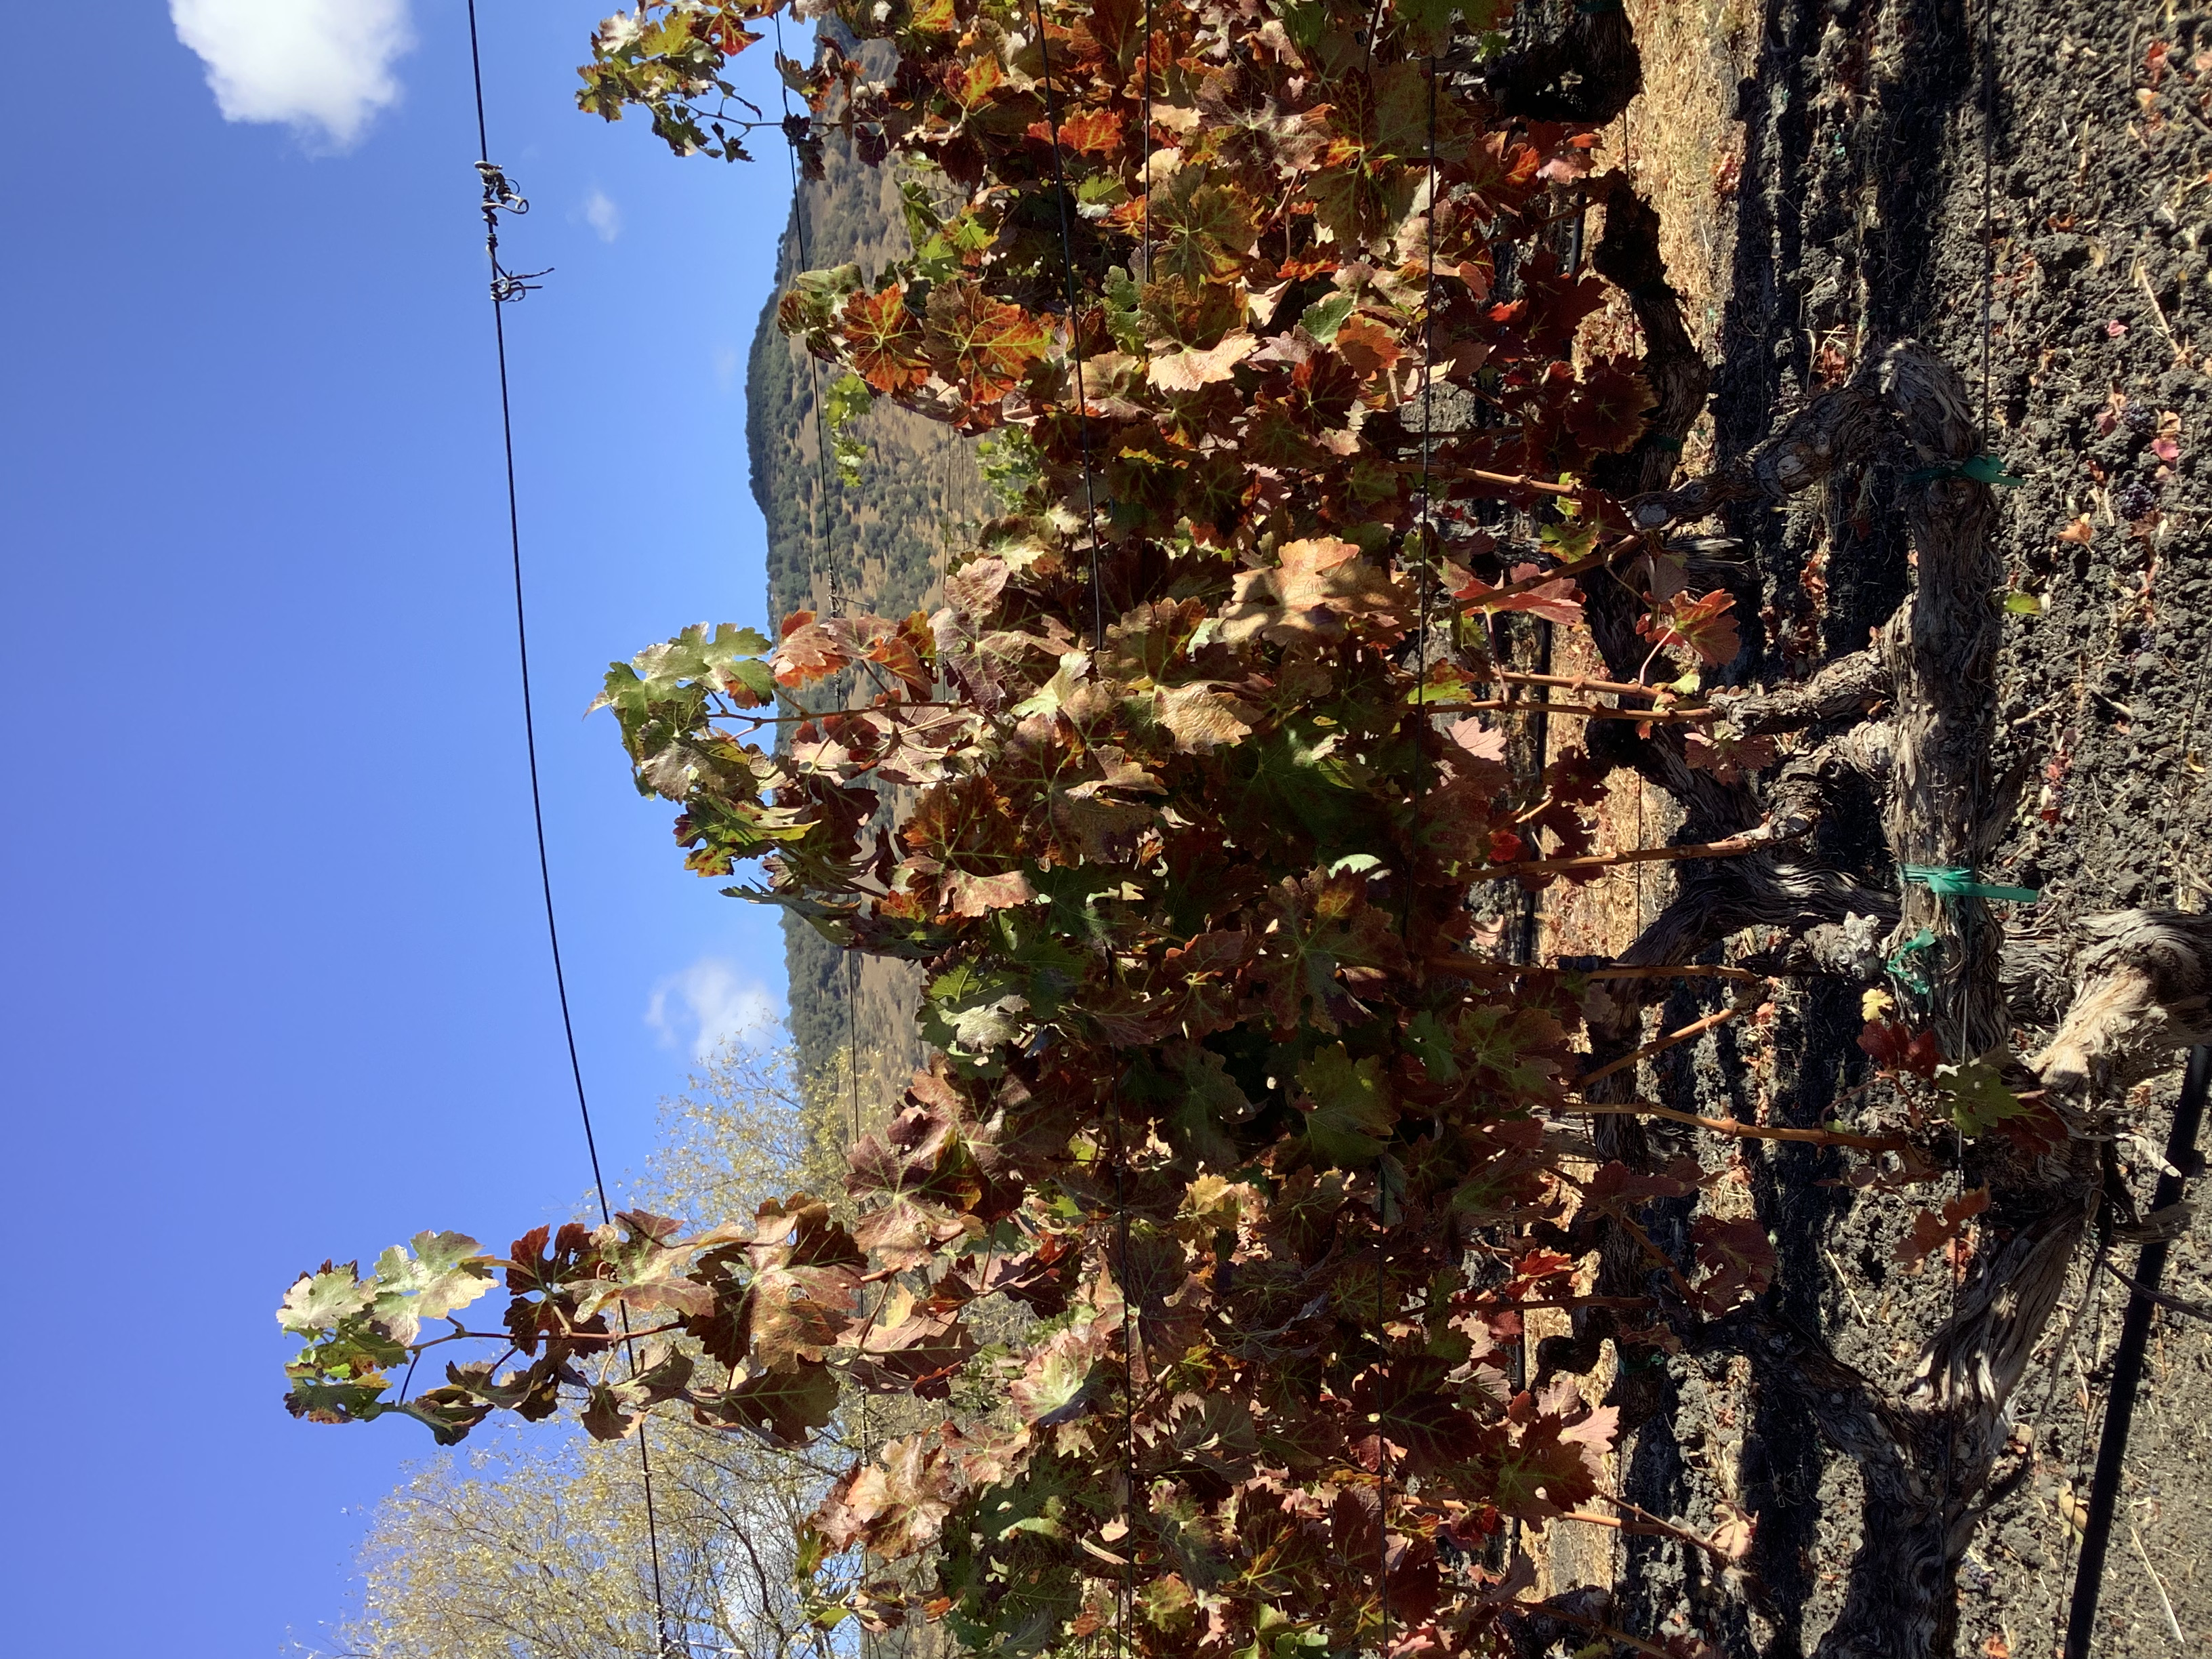
Label: Leafroll 3